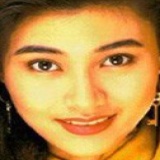
hoa hậu Lý Gia Hân